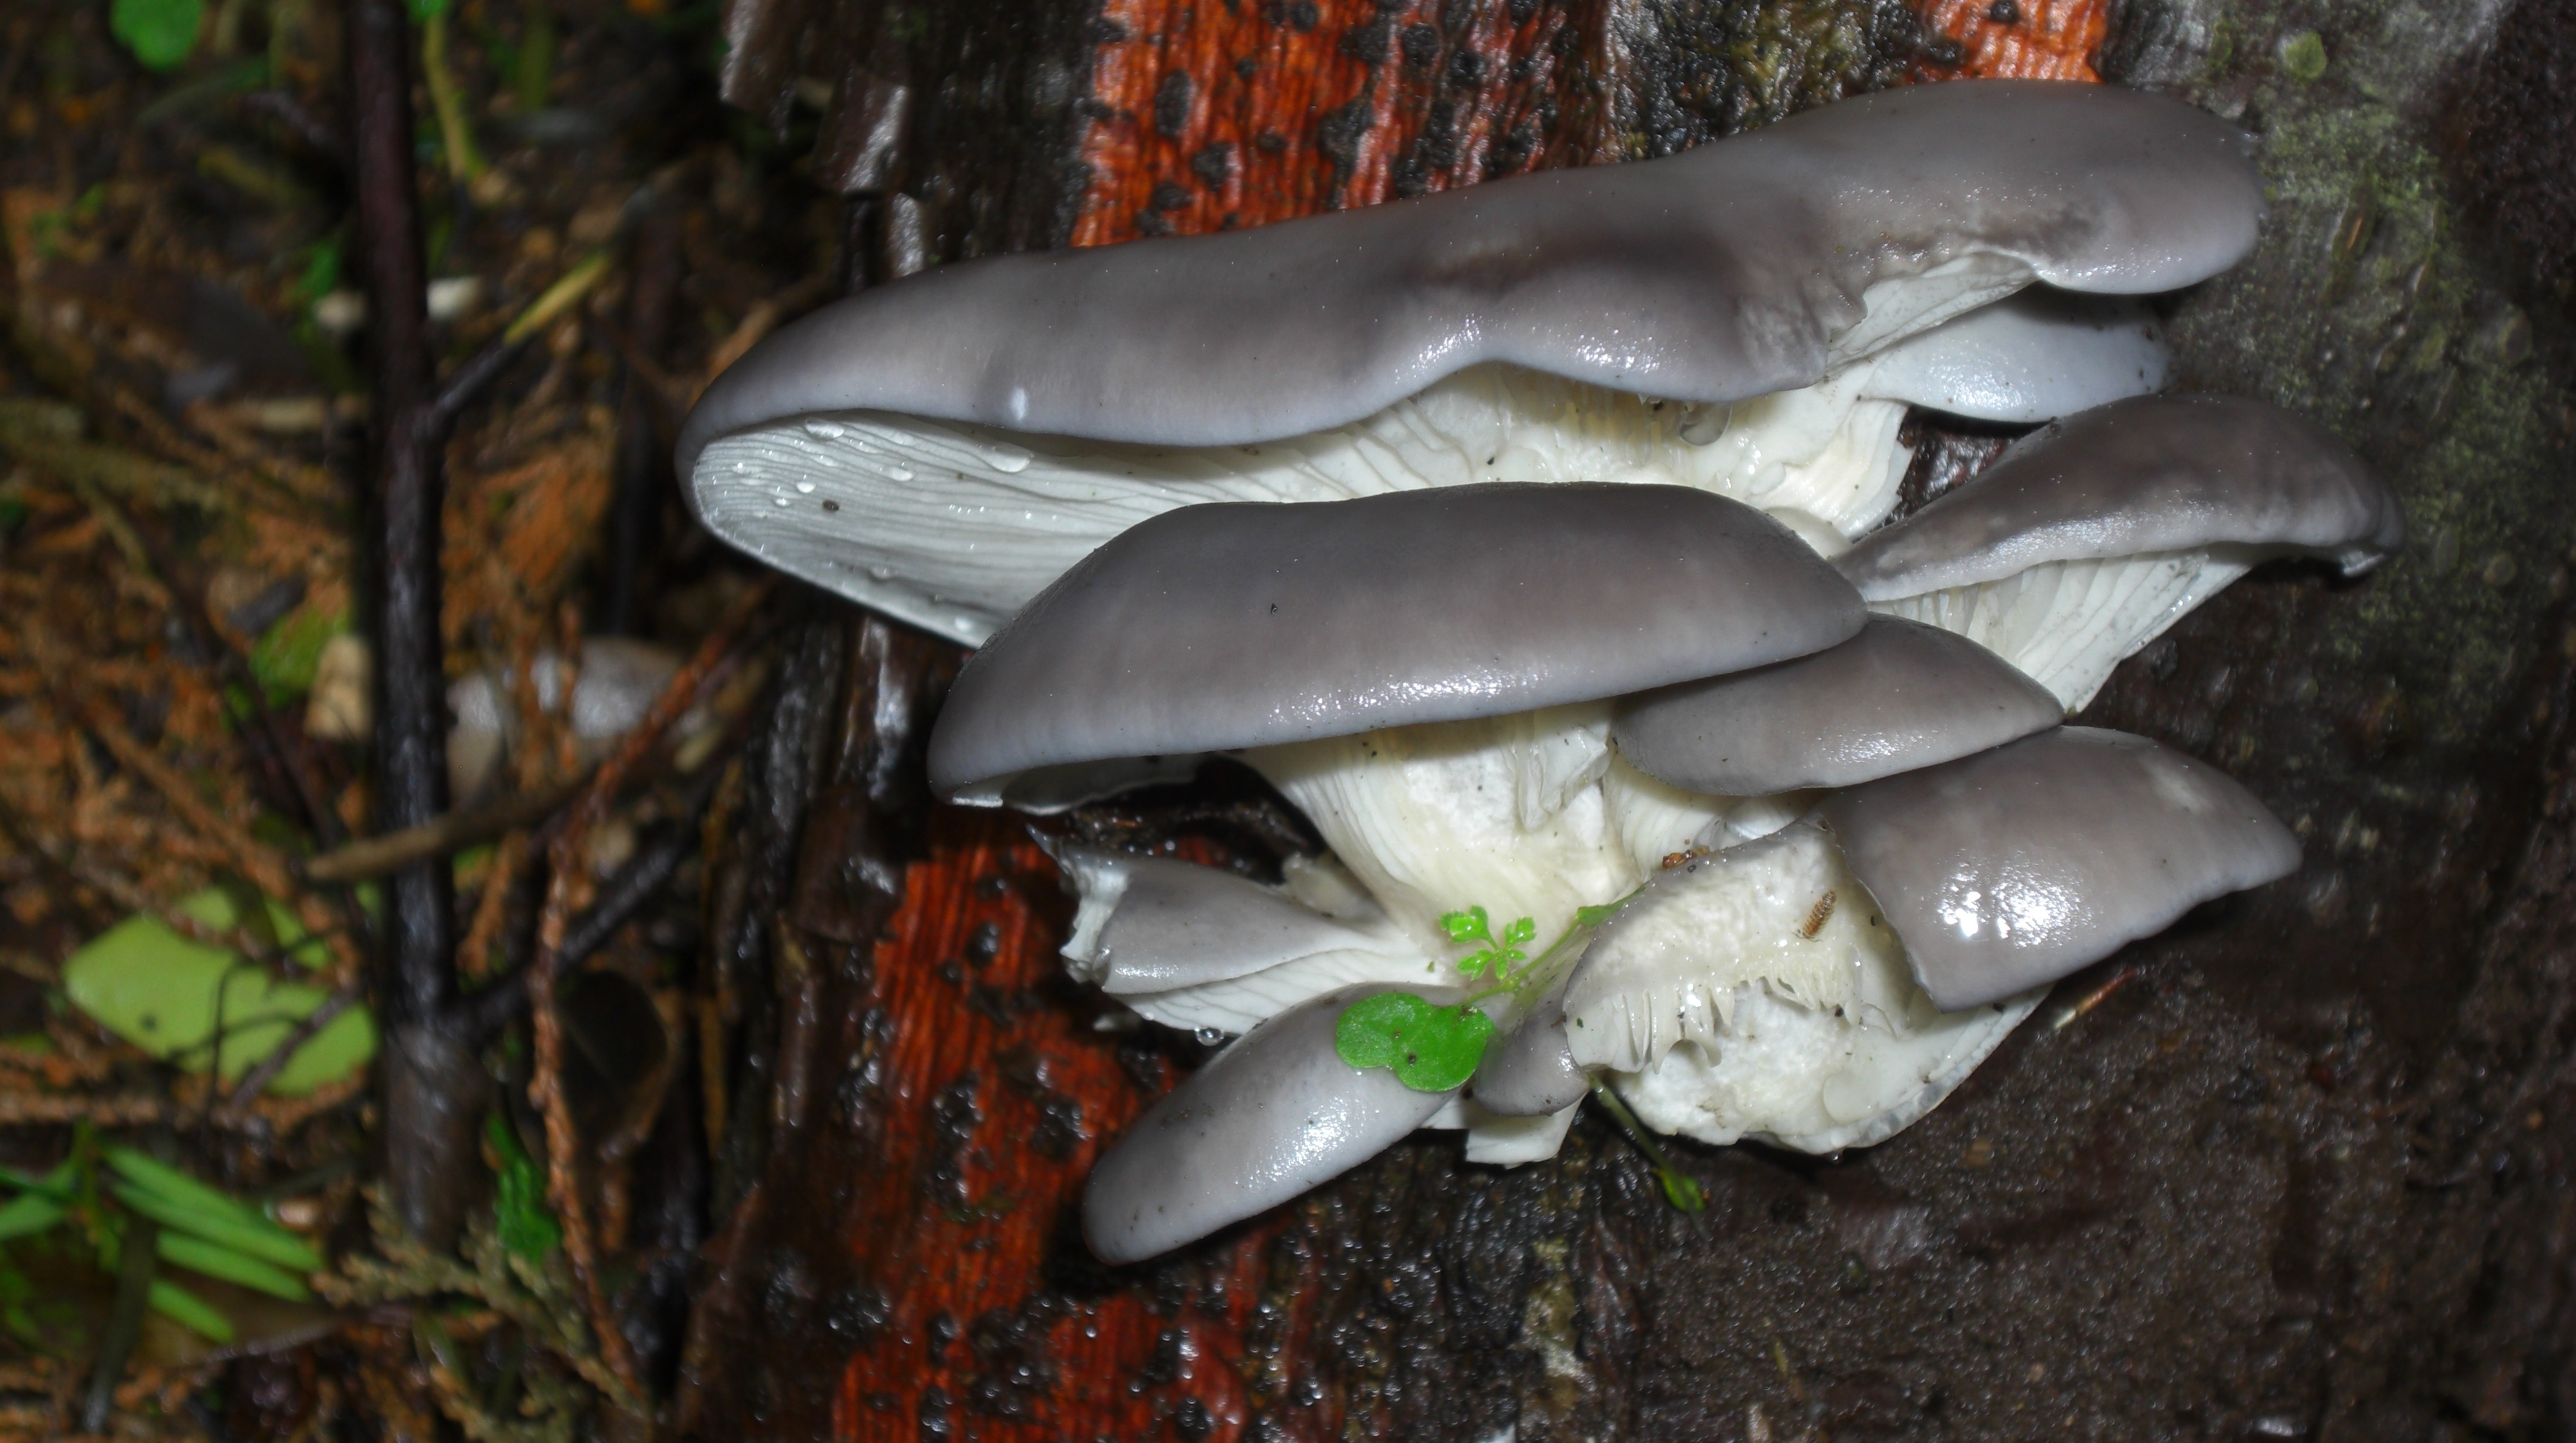
nature, forest, leaf, mushroom, funghi, gourmet, fauna, fungus, woodland, bolete, auriculariales, edible, oyster mushroom, pleurotus, ostreatus, edible mushroom, medicinal mushroom, agaricomycetes, agaricaceae, penny bun, pleurotus eryngii, auriculariaceae, auricularia